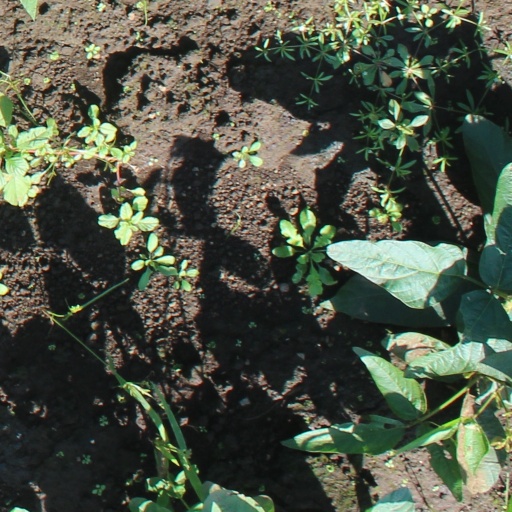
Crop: soybean